Picenum

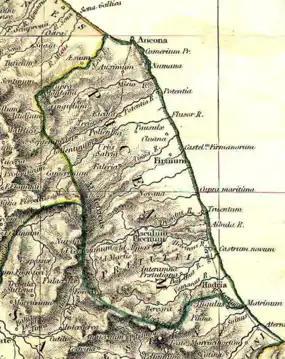
Augustus' Regio V – Picenum, from the 1911 "Atlas" of William R. Shepherd.

Picenum was a region of ancient Italy. The name was assigned by the Romans, who conquered and incorporated it into the Roman Republic. Picenum became "Regio V" in the Augustan territorial organisation of Roman Italy. It is now in Marche and the northern part of Abruzzo.